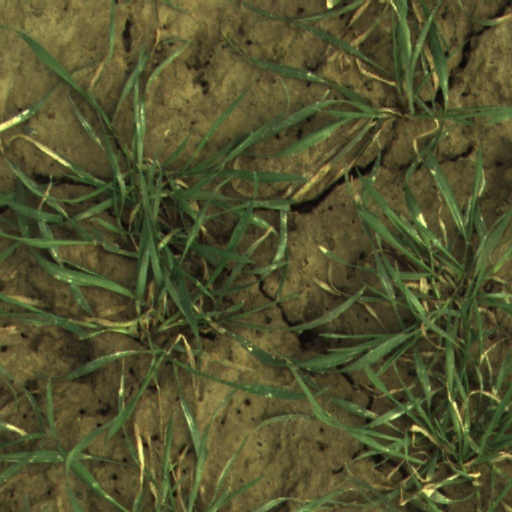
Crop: wheat